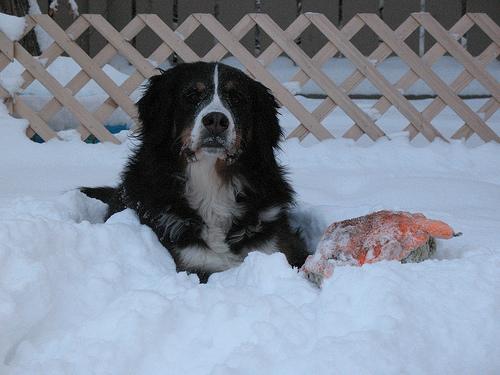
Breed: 211-n000061-Bernese_mountain_dog